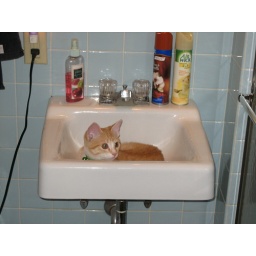
cat in a sink